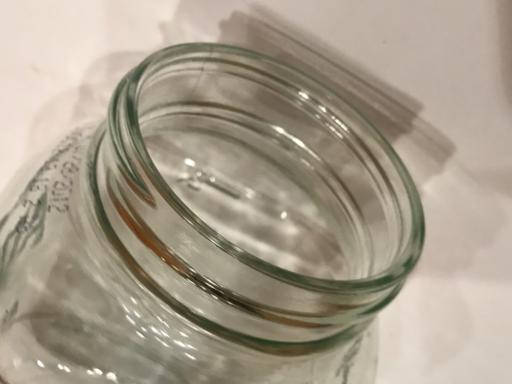
Waste category: glass